Lord Edward's crusade

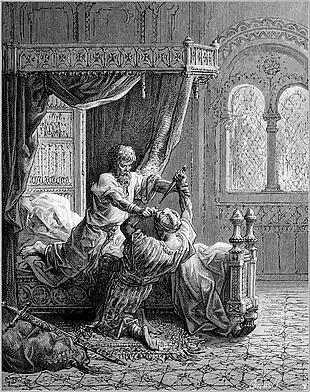
Edward I kills his attempted assassin. Engraving by Gustave Doré

In the interim, Baibars came to suspect there would be a combined land-sea attack on Egypt. Feeling his position sufficiently threatened, he endeavoured to head off such a manoeuvre by building a fleet. Having finished construction of the fleet, rather than attack the Crusader army directly, Baibars attempted to land on Cyprus in 1271, hoping to draw Hugh III of Cyprus (the nominal king of Jerusalem) and his fleet out of Acre, with the objective of conquering the island and leaving Edward and the crusader army isolated in the Holy Land. He disguised 17 war galleys as Christian vessels and attacked Limassol. However, in the ensuing naval campaign the fleet was destroyed off the coast of Limassol and Baibars' armies were forced back.